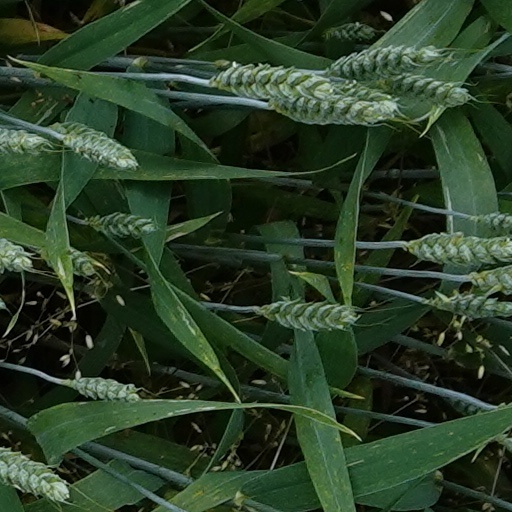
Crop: wheat